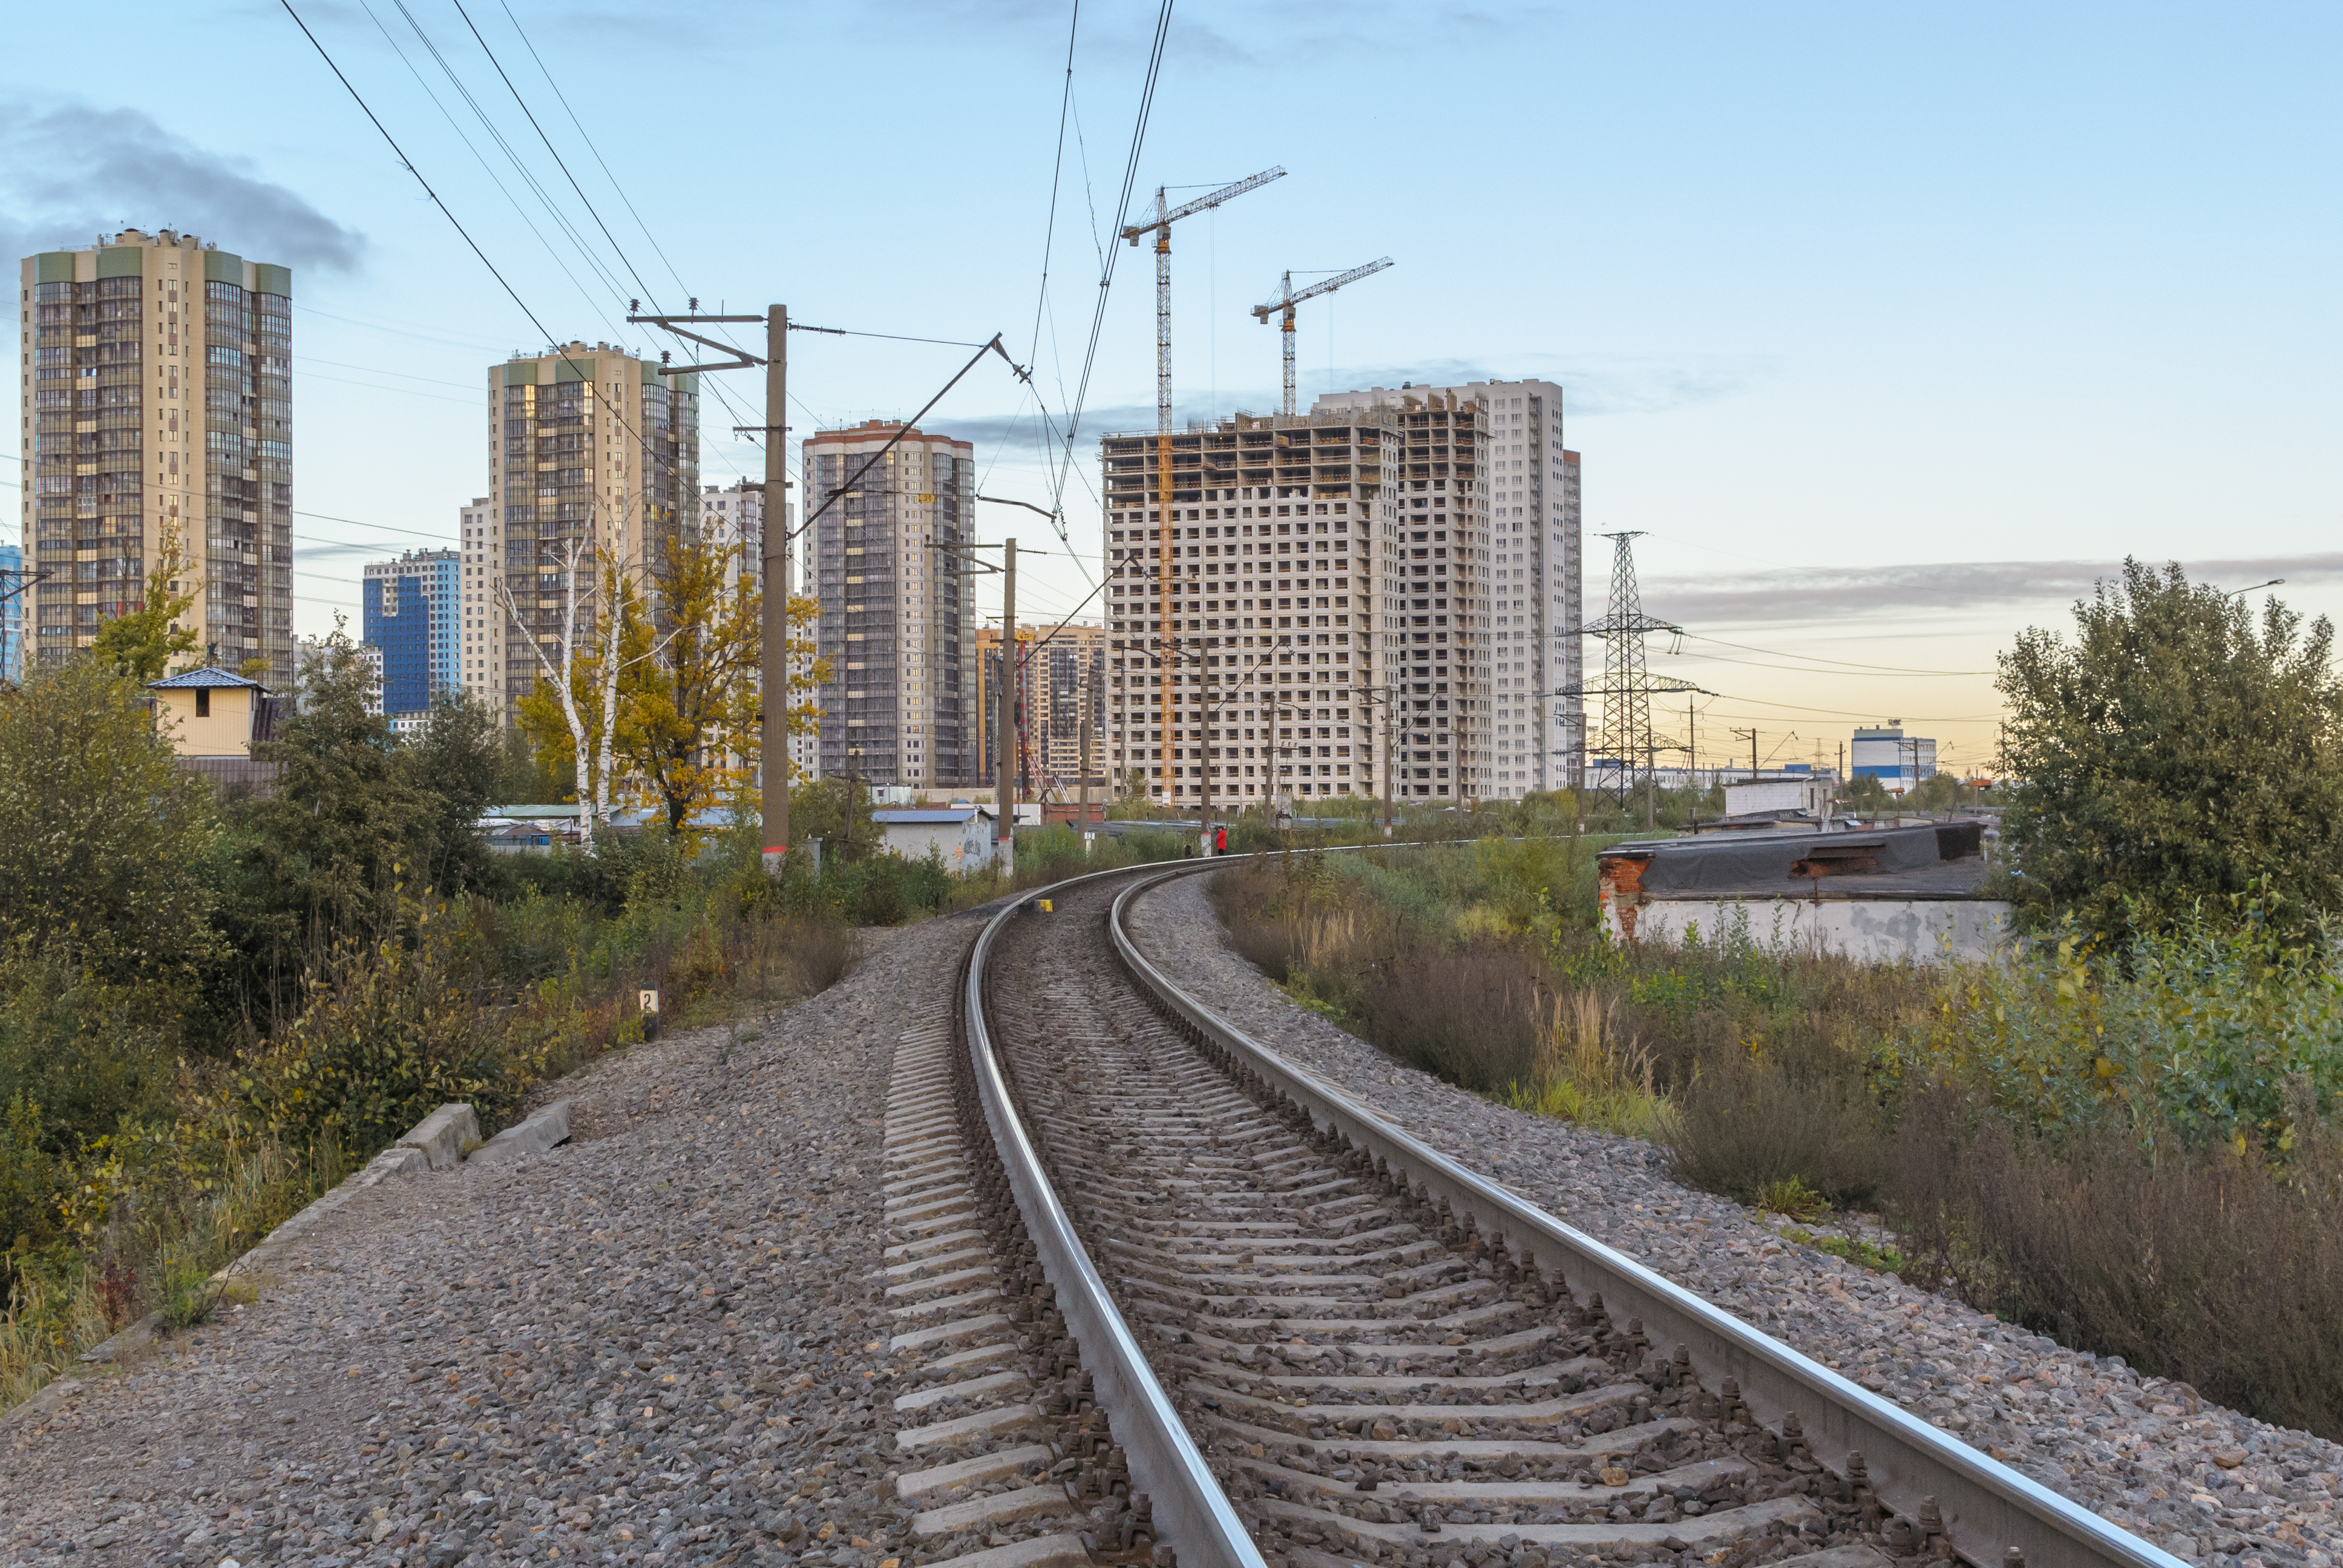
image, transport, track, residential area, metropolitan area, urban area, thoroughfare, human settlement, city, tower block, neighbourhood, architecture, suburb, vehicle, building, road, skyscraper, plant, nonbuilding structure, metropolis, cityscape, railway, condominium